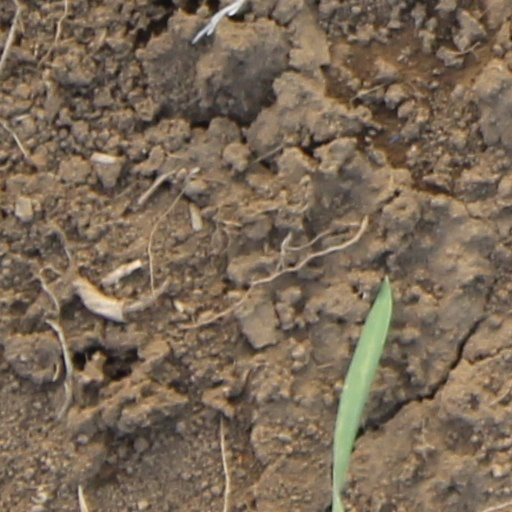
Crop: wheat